USWA World Tag Team Championship

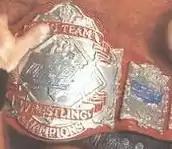
The championship belt.

The USWA World Tag Team Championship was the primary professional wrestling tag team championship promoted by the Memphis, Tennessee-based United States Wrestling Association (USWA). The Continental Wrestling Association and World Class Wrestling Association (WCWA) merged in 1989 to form the USWA. In the merger the USWA replaced both the WCWA World Tag Team Championship and the CWA Tag Team Championship with the USWA version. The promotion awarded Cactus Jack and Scott Braddock the championship after they won the WCWA championship on August 4, 1989. The USWA closed in 1997, with PG-13 (J. C. Ice and Wolfie D) as the final champions. There were a total of 116 reigns in the eight year lifetime of the championship.